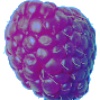
Label: Raspberry 1